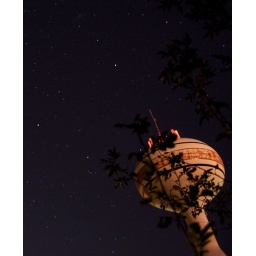
water tower silhouetted by rose bush